Charles Jean d'Hector

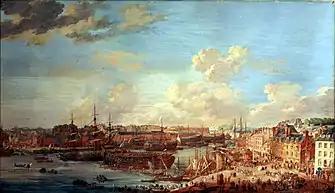
D'Hector commanded Brest until the French Revolution.

In 1778, commanding the 74 gun "Orient", d'Hector fought at the indecisive battle of Ushant on 27 July 1778. Although he was unable to influence its outcome, he was congratulated by the comte d'Orvillers. A few months later, on 4 May 1779, he was made chef d'escadre. He was then put in supreme command of the port of Brest on 23 December 1779. He played an essential part in Brest's role in the American Revolutionary War.